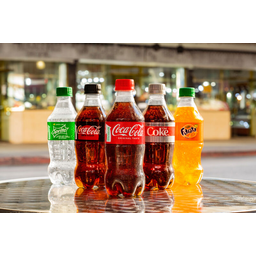
Label: plastic